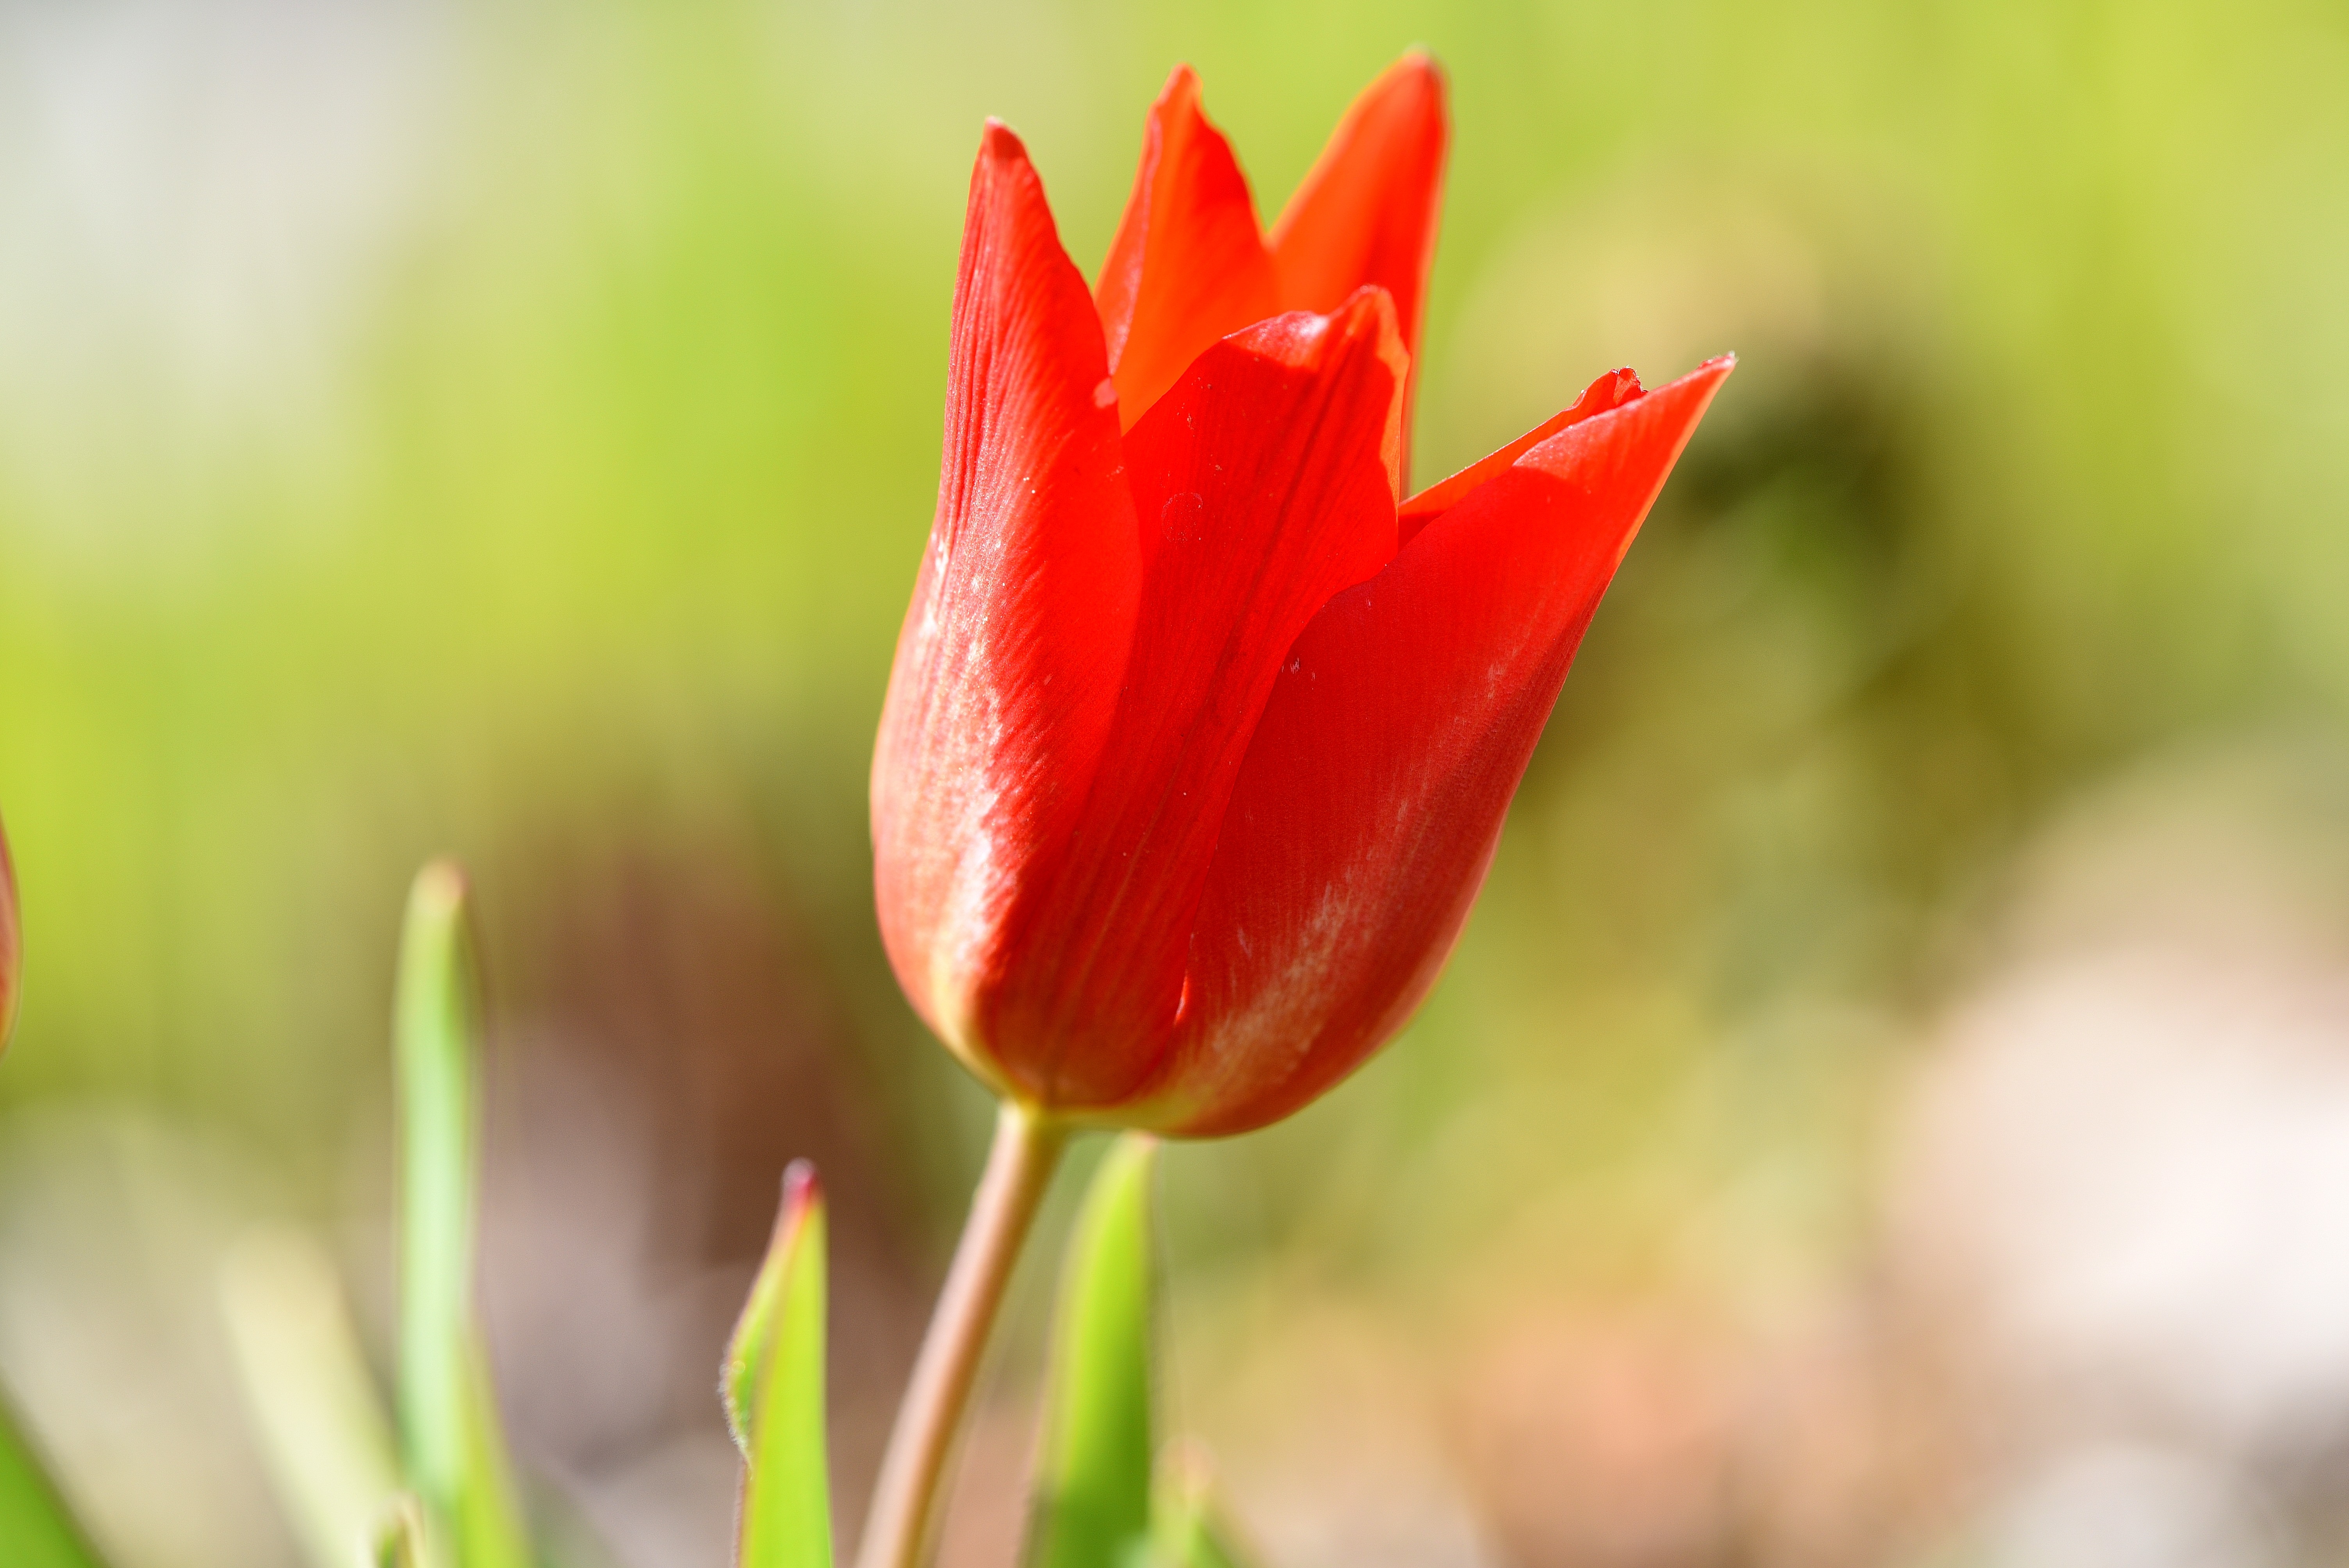
blossom, plant, flower, petal, bloom, tulip, spring, red, garden, close, flora, close up, red flower, bud, spring flower, macro photography, flowering plant, lily family, star tulip, plant stem, land plant